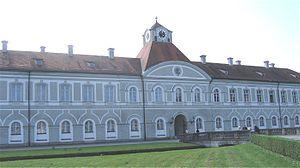
Le musée de la Porcelaine du palais de Nymphenburg à Munich, également appelé "Collection Bäuml", est situé à l'étage supérieur du musée Marstall. Plus de 1000 pièces de la manufacture de porcelaine de Nymphenburg, fondée en 1747, y sont exposées. La collection remonte à une collection d'échantillons du propriétaire de longue date de la manufacture de porcelaine de Nymphenburg, Albert Bäuml. Les pièces maîtresses comprennent les personnages de Commedia dell'arte de Franz Anton Bustelli et les personnages de Dominik Auliczek de 1770.
Le Marstallmuseum du palais de Nymphenburg à Munich est aménagé dans les anciennes écuries de la partie sud du château. C'est l'une des plus importantes collections de voitures de cour au monde. La collection présente une flotte de véhicules de l'époque des électeurs de Bavière et du Palatinat et des rois de la maison Wittelsbach. La collection, qui présente des modèles d’Allemagne, de France et d’Angleterre, donne un aperçu complet de l’évolution des voitures de la fin du XVIIe siècle à la fin du XIXe siècle.